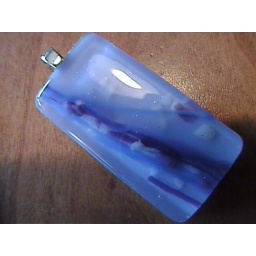
Opaques lavender glass with purple, lavender and white frit in clear glass. tandi11.etsy.com